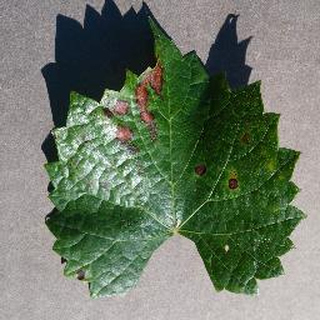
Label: grape_esca_black_measles